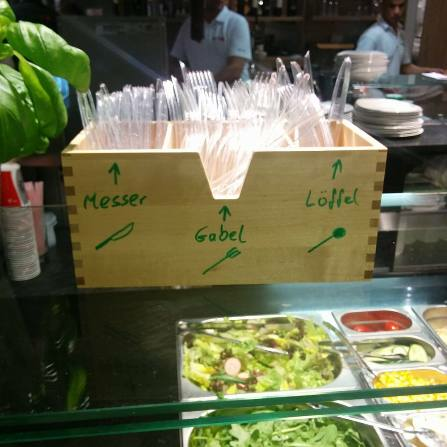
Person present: Yes